History of Los Angeles

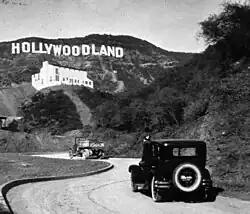
The original Hollywood Sign, 1923

Oil was discovered by Edward L. Doheny in 1892, near the present location of Dodger Stadium. The Los Angeles City Oil Field was the first of many fields in the basin to be exploited, and in 1900 and 1902, respectively, the Beverly Hills Oil Field and Salt Lake Oil Field were discovered a few miles west of the original find. Los Angeles became a center of oil production in the early 20th century, and by 1923, the region was producing one-quarter of the world's total supply; it is still a significant producer, with the Wilmington Oil Field having the fourth-largest reserves of any field in California.